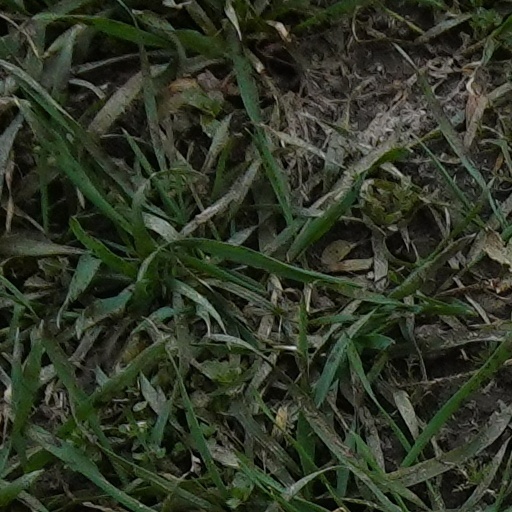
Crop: wheat